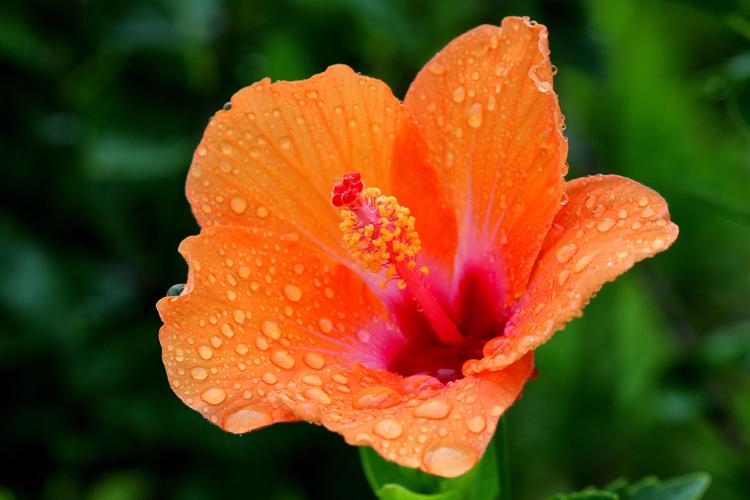
Label: hibiscus